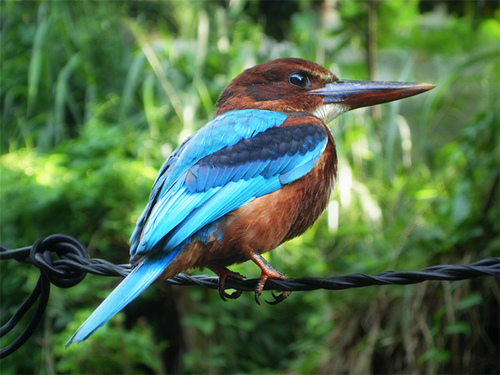
the bird has a blue wingbar and a long billl that is black.
this colorful bird has a copper belly and head, but its wing feathers are a bright blue.
a small bird with a brown belly and head and bright blue wings and rectrices.
this bird has a speckled belly and breast with an extremely large bill.
a small bird with a large, elongated nose, blue wings and rectrices, and darker blue wingbars.
this bird is red with blue and has a long, pointy beak.
the large, long beak and bright blue wings and tail feathers are distinct on this bird.
a small brown bird with bright blue wings and long beak.
the bird has a brown head and chest and wings that are blue in color.
this bird has a very large pointed bill, with a blue back.
Species: White Breasted Kingfisher